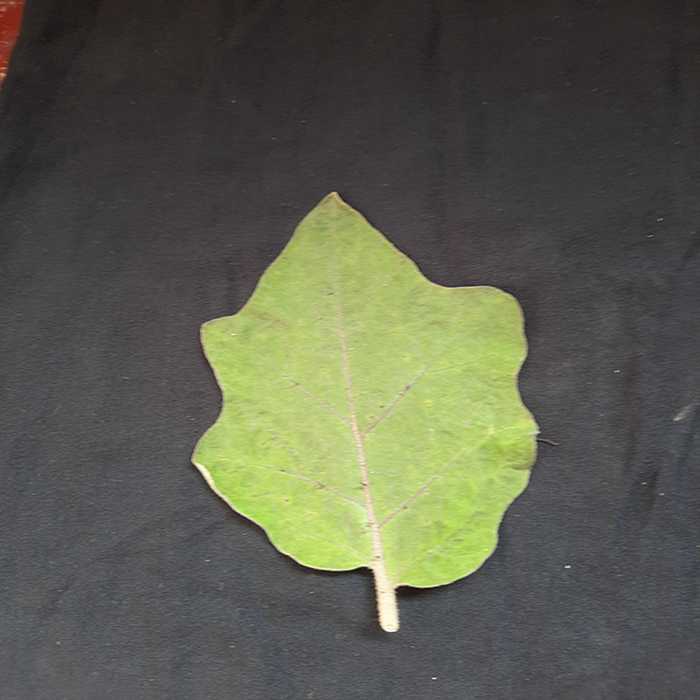
Plant: Eggplant
Label: Eggplant fresh leaf